Worcester Kiltie Pipe Band

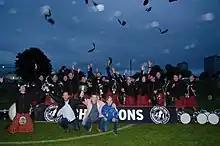
Worcester Kiltie after winning the 2016 World Championship in Grade 3A

2016 marked the hundredth anniversary for the band as they looked to continue their rise through the ranks. Now a Grade 3 band, Worcester had made two trips over to Scotland to compete at the World Championships. They finished eleventh in Grade 3A final in 2014, and failed to qualify for the final in 2015.